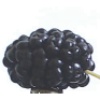
Label: mulberry